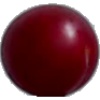
Label: Cherry Wax Red 1